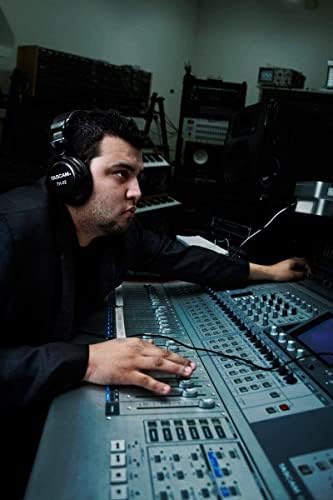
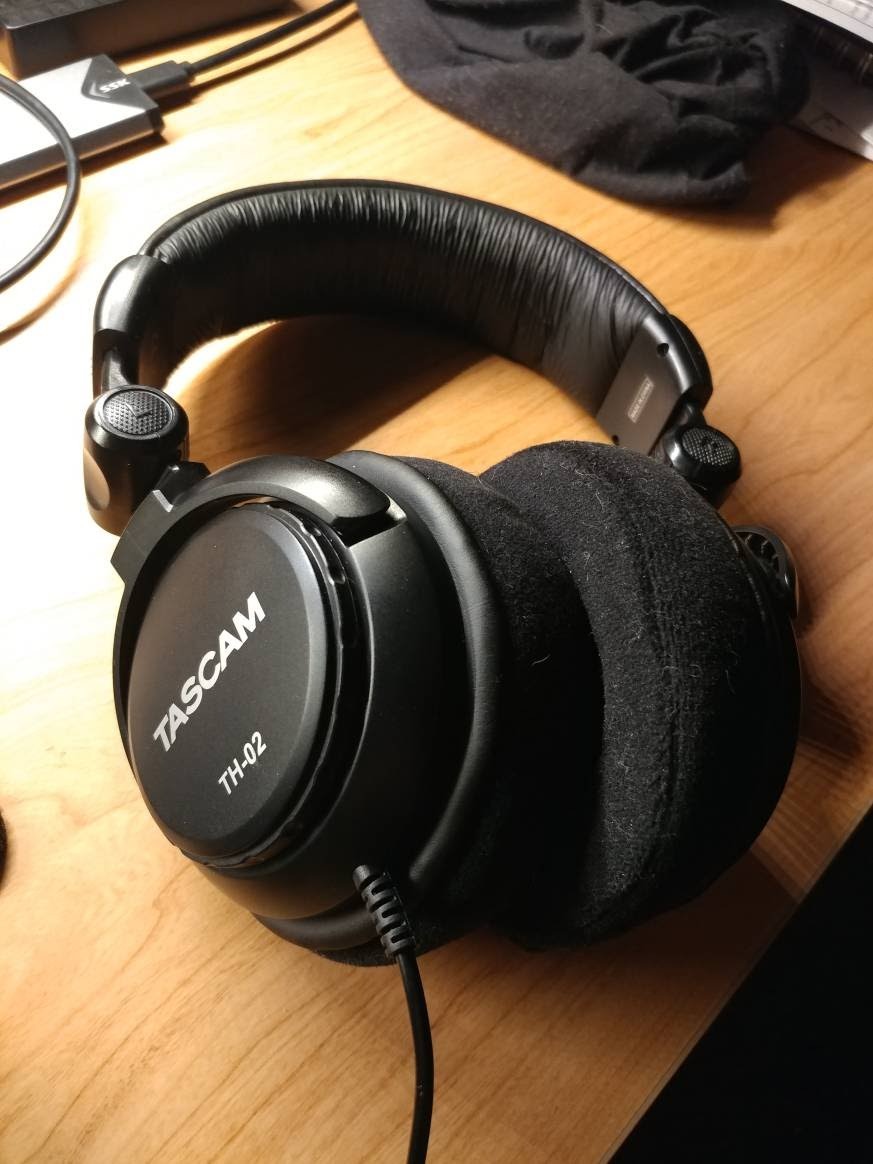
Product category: headphones
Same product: yes